Hermann Rogalla von Bieberstein

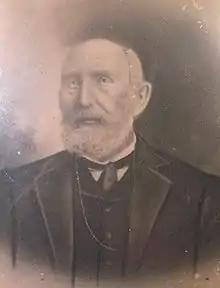
An 1874 picture of Hermann Rogalla von Bieberstein

Hermann Rogalla von Bieberstein (March 12, 1823 – March 18, 1906) was a former member of the Texas legislature, he was of the Democratic Party. He was a German from what was then Brieg and the son of a Prussian royal soldier. He helped found the Latin Settlement of Texas.